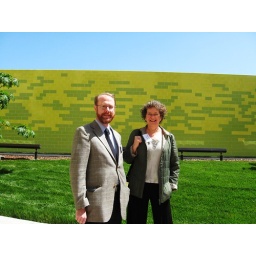
Chris Mohr and Paula Stinson in front of the green wall at Trestle Glen.